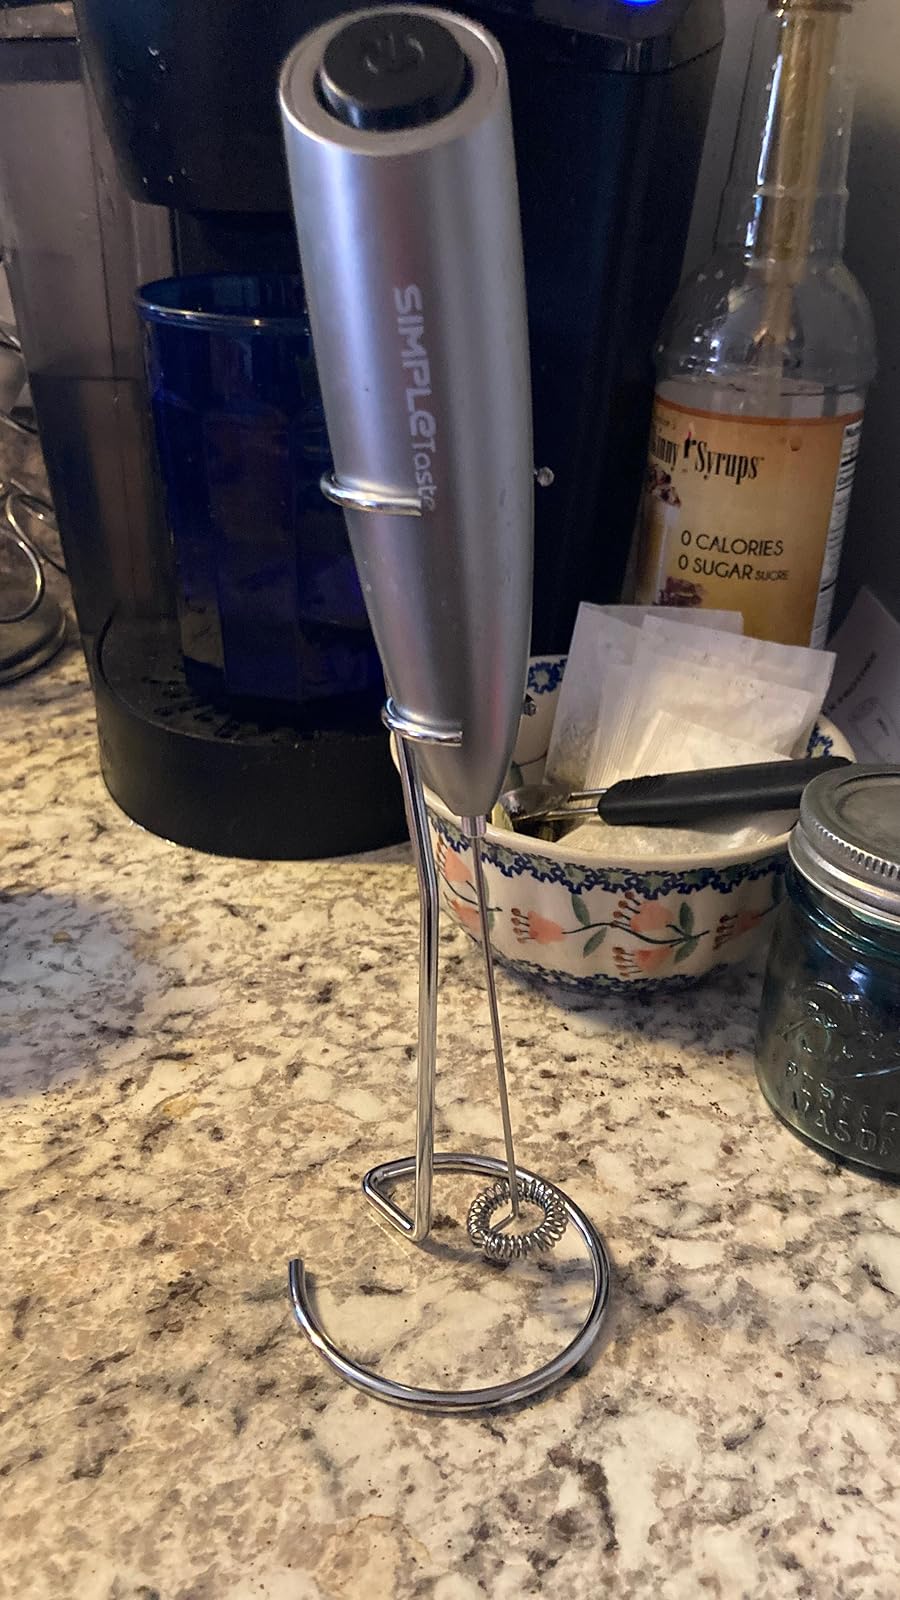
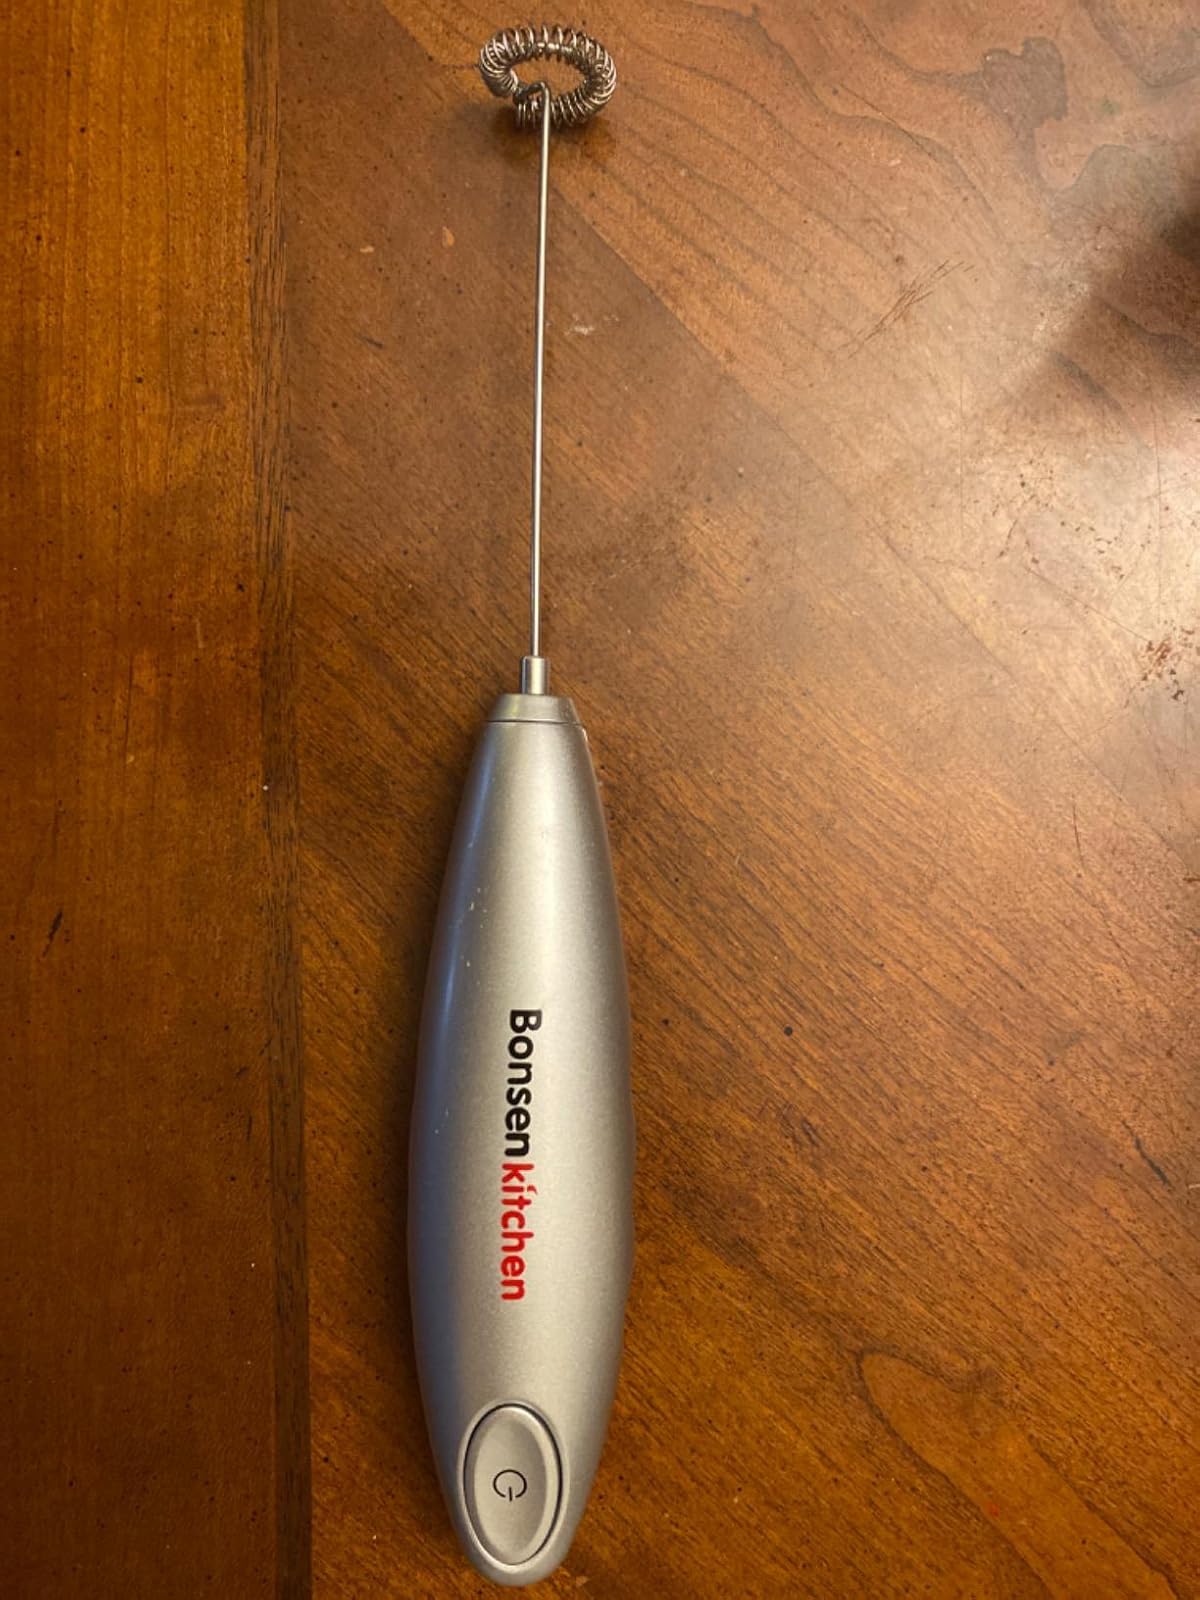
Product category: items_mixer
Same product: no